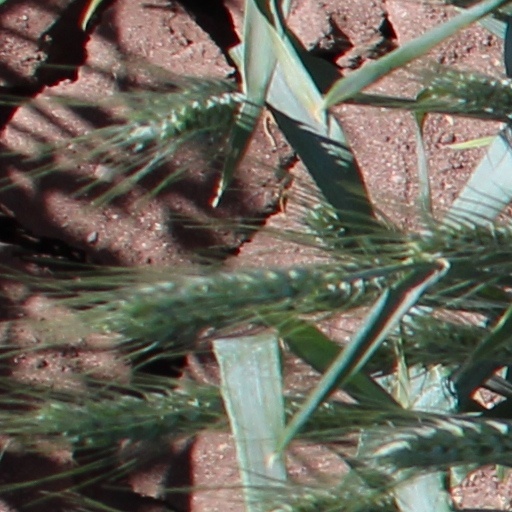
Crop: wheat